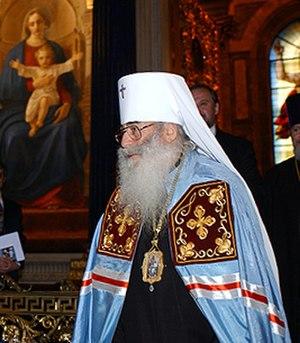
Le Métropolite Vladimir – est un évêque orthodoxe russe, métropolite de Saint-Pétersbourg et de Lagoda de 1995 à 2014.